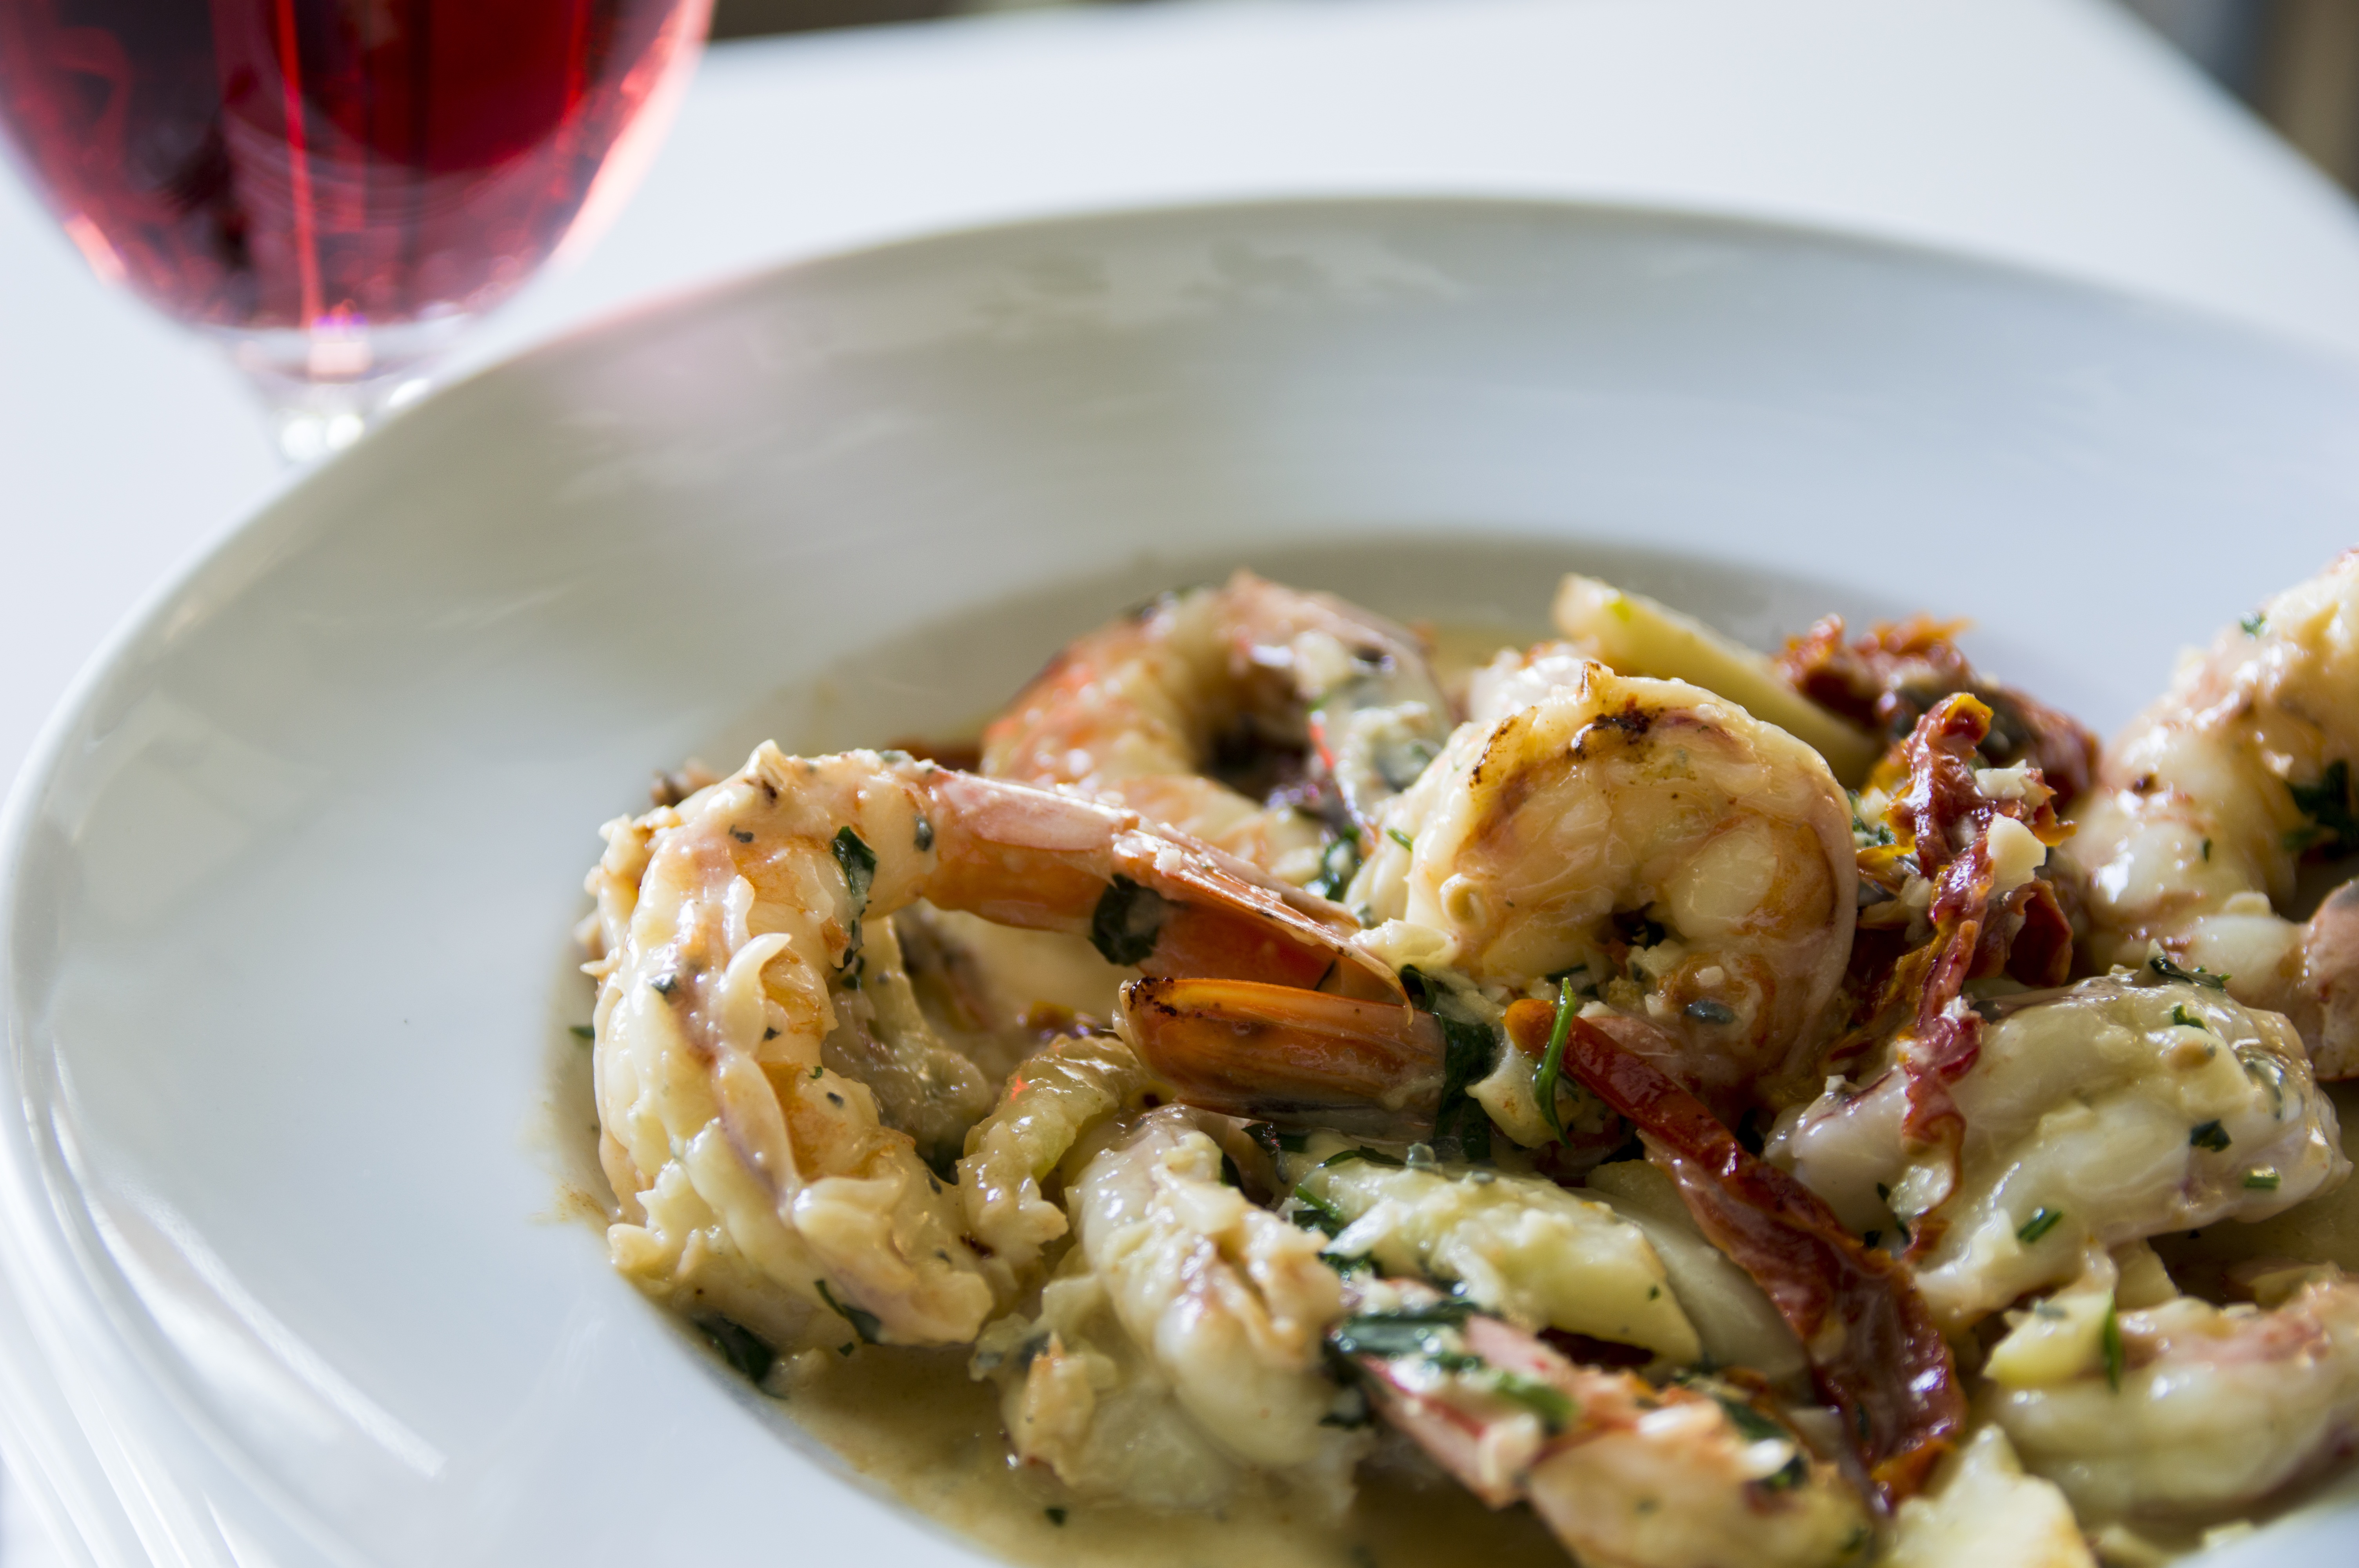
sea, ocean, restaurant, dish, meal, food, cooking, produce, vegetable, menu, plate, seafood, fresh, fish, gourmet, cuisine, shellfish, delicious, lemon, shrimp, dinner, prawn